Emin Valley

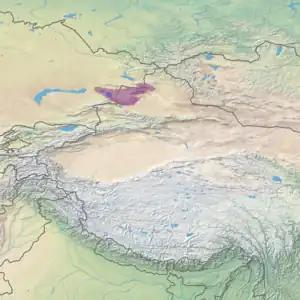
WWF ecoregion "Emin Valley" (PA0806) (in purple)

Orographically, the Emil Valley is an endorrheic basin. In the north, the Tarbagatai Mountains separate it from the Lake Zaysan basin, which is part of the basin of the Irtysh River, eventually draining into the Arctic Ocean. In the southeast, another series of mountain ranges separate it from the Dzungarian Basin (Gurbantünggüt Desert).